Polina Komar

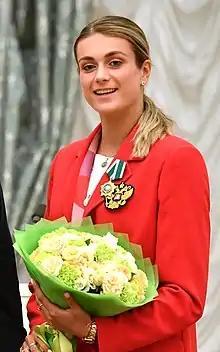
Komar in 2021

Polina Dmitryevna Komar (born 4 November 1999) is a Russian synchronised swimmer. She won team gold medals at the 2020 Olympics, and all world and European championships between 2017 and 2020.